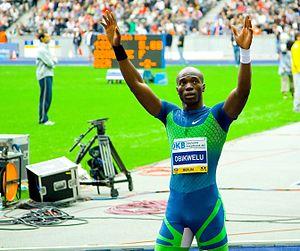
Francis Obiorah Obikwelu est un athlète nigérian naturalisé portugais, spécialiste du 100 et du 200 mètres. Il est l'actuel codétenteur du record d'Europe du 100 mètres avec 9 s 86.